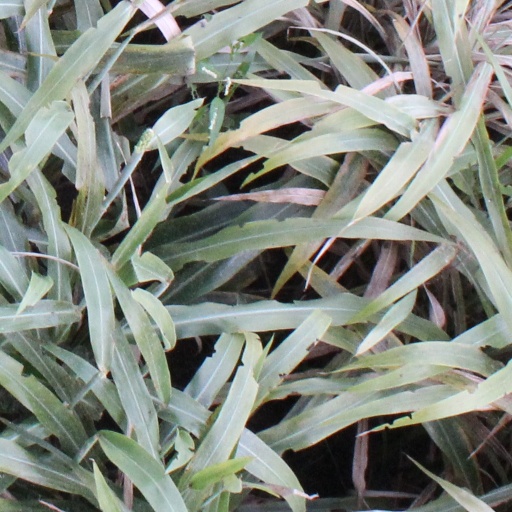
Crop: sorghum